Answer in natural language. Considering the relative positions, is brown square dining table above or below Doorway? Choose between the following options: above or below
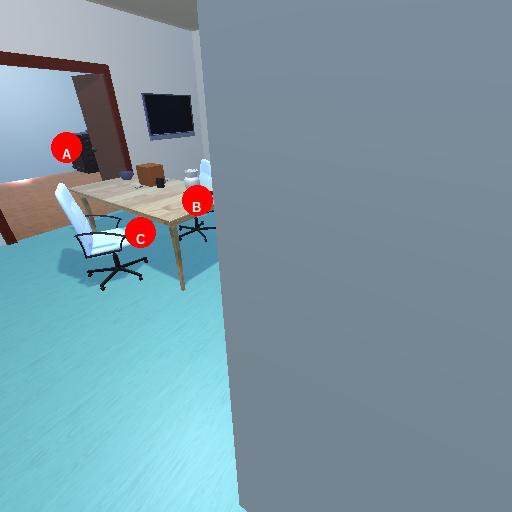
<answer>below</answer>